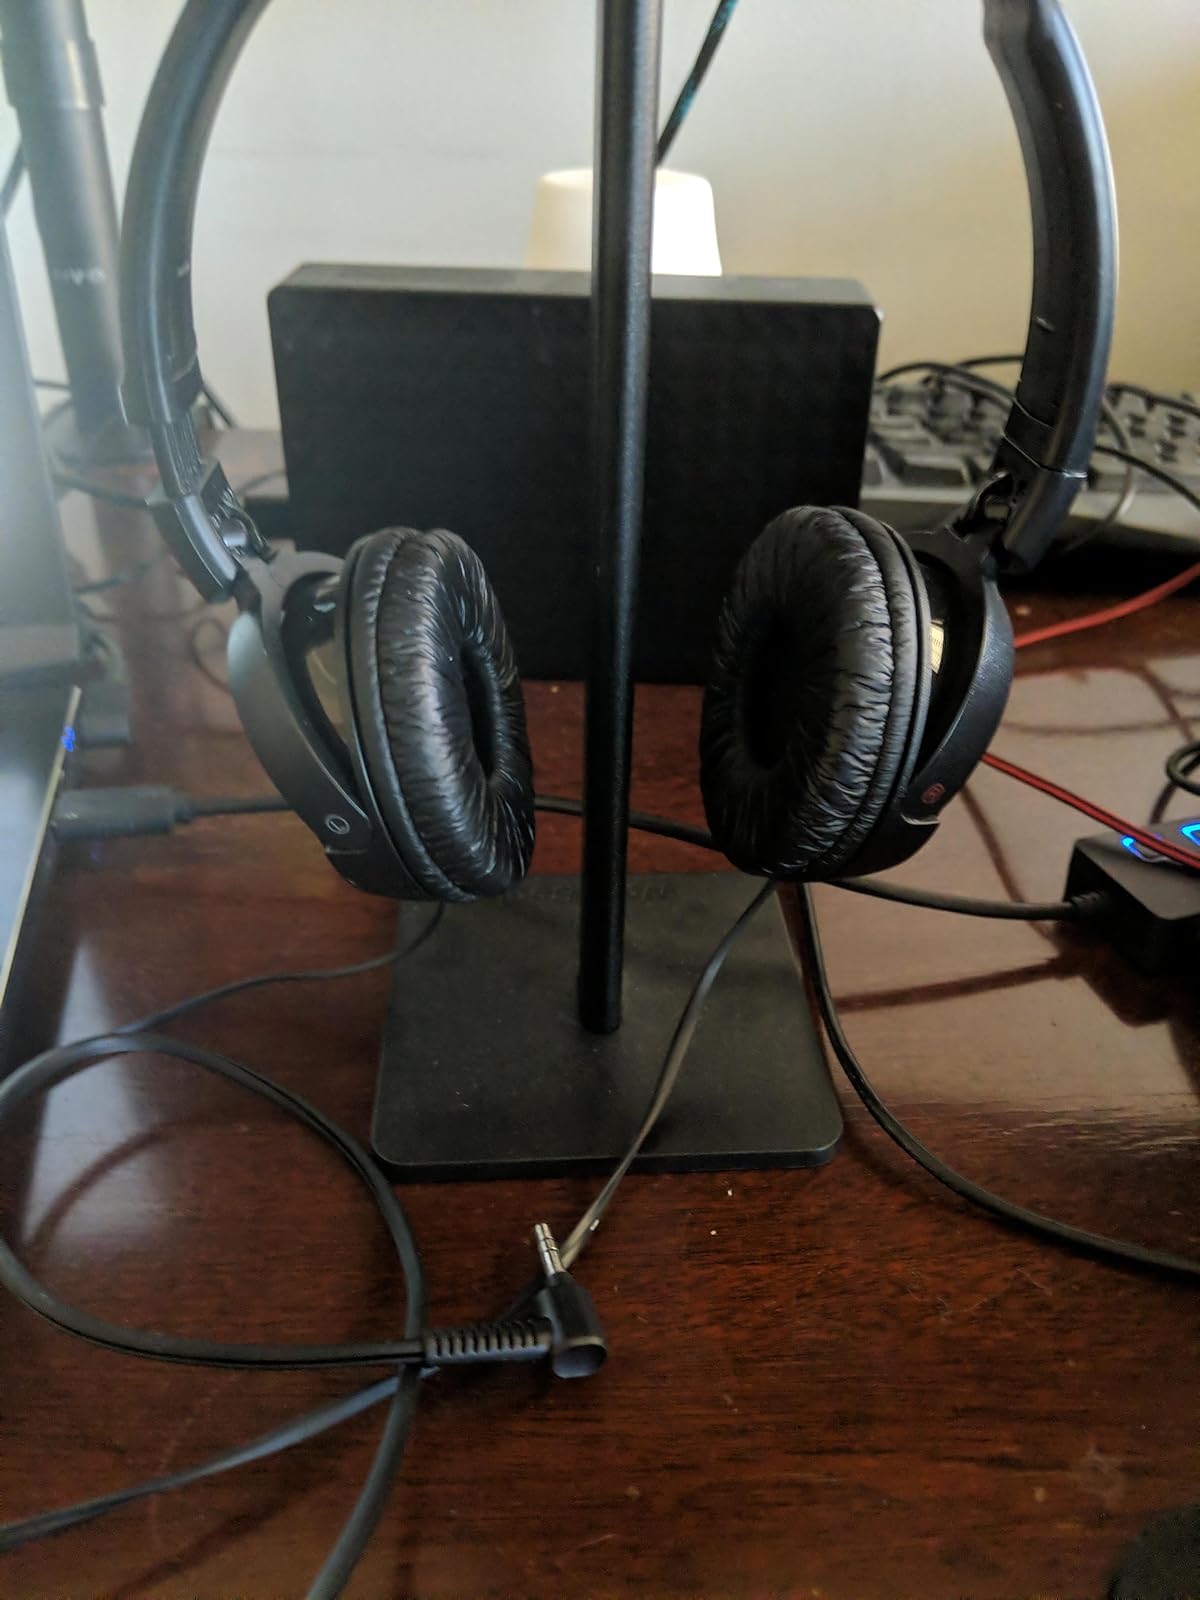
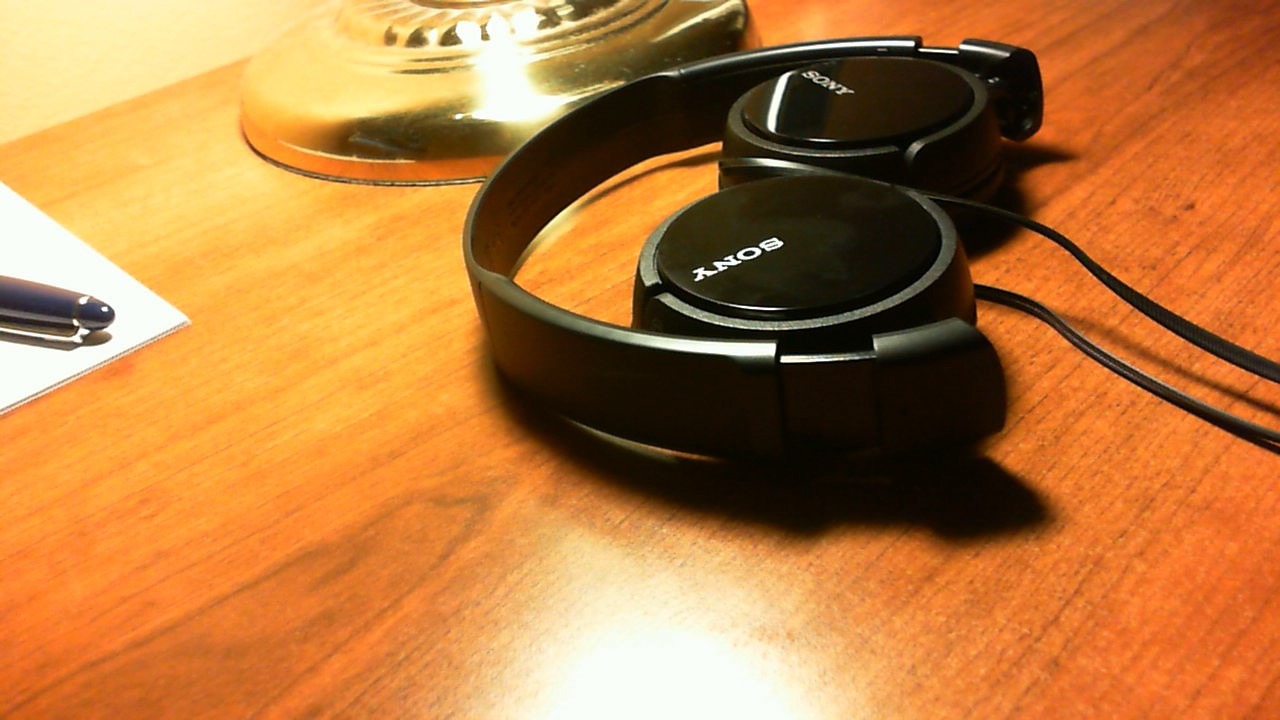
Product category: headphones
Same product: yes